MadeinTYO

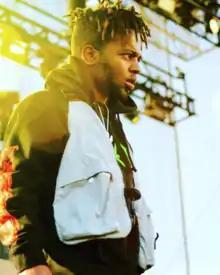
MadeinTYO performing in 2018

Malcolm Jamaal Davis (born April 12, 1992), better known by his stage name MadeinTYO (pronounced Made in Tokyo), is an American rapper, singer, and songwriter. He is best known for his 2016 single "Uber Everywhere," which peaked at number 51 on the "Billboard" Hot 100. It spawned a remixed version by Travis Scott, which served as lead single for his debut mixtape, "You Are Forgiven" (2016). His debut studio album, "Sincerely, Tokyo" (2018), peaked at number 98 on the "Billboard" 200.